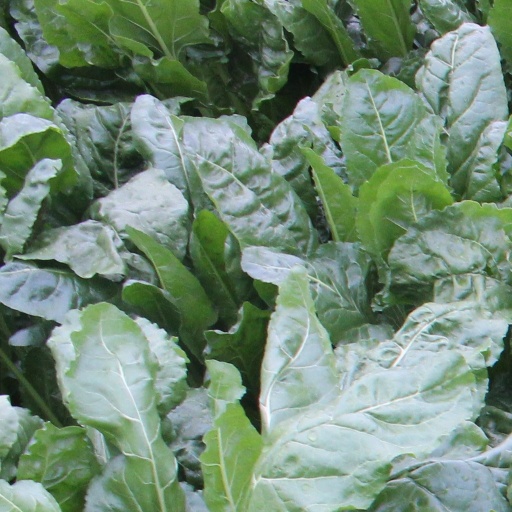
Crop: sugar beet